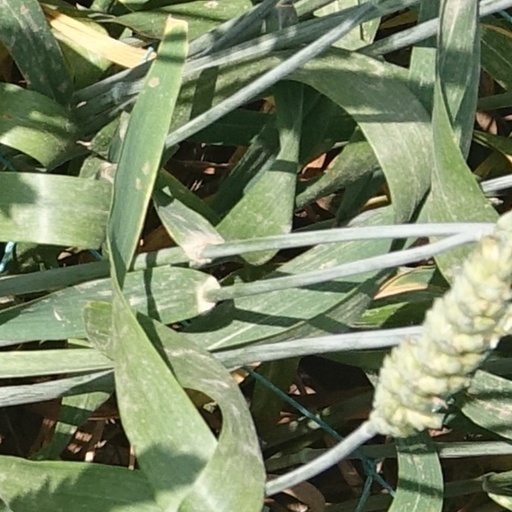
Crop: wheat